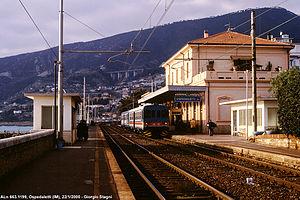
La gare d'Ospedaletti Ligure est une gare ferroviaire italienne désaffectée située à Ospedaletti, dans la province d'Imperia, en Ligurie. La gare a été fermée en 2001.